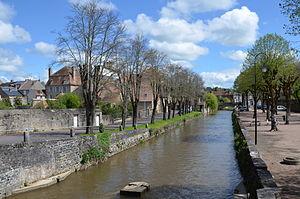
L'Anguison à Corbigny, Nièvre, France
L'Anguison est une rivière française qui coule dans le département de la Nièvre, et plus précisément dans le massif du Morvan. C'est un affluent direct de l'Yonne en rive droite et donc un sous-affluent de la Seine.
Corbigny est une commune française peuplée d'environ 1 600 habitants, située dans le département de la Nièvre en région Bourgogne-Franche-Comté. Ses habitants sont appelés les Corbigeois.